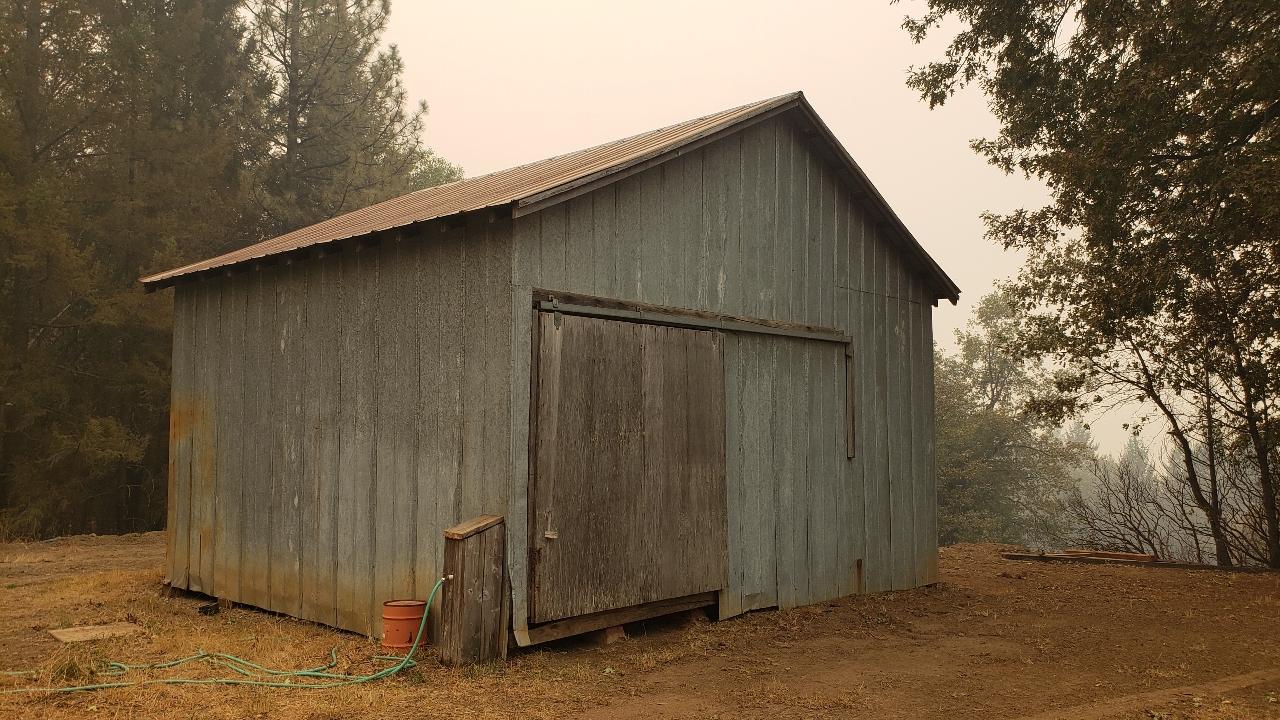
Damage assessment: no_damage